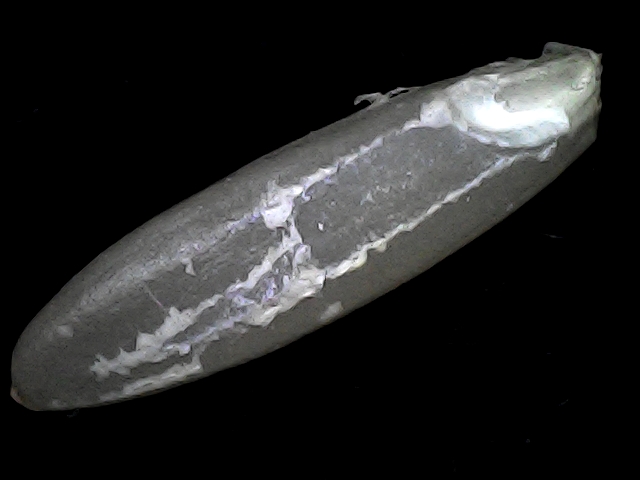
Rice variety: BRRI67